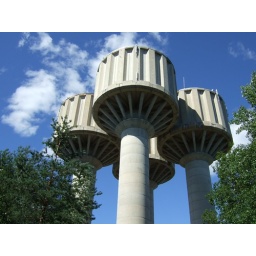
water towers in Korso, Vantaa